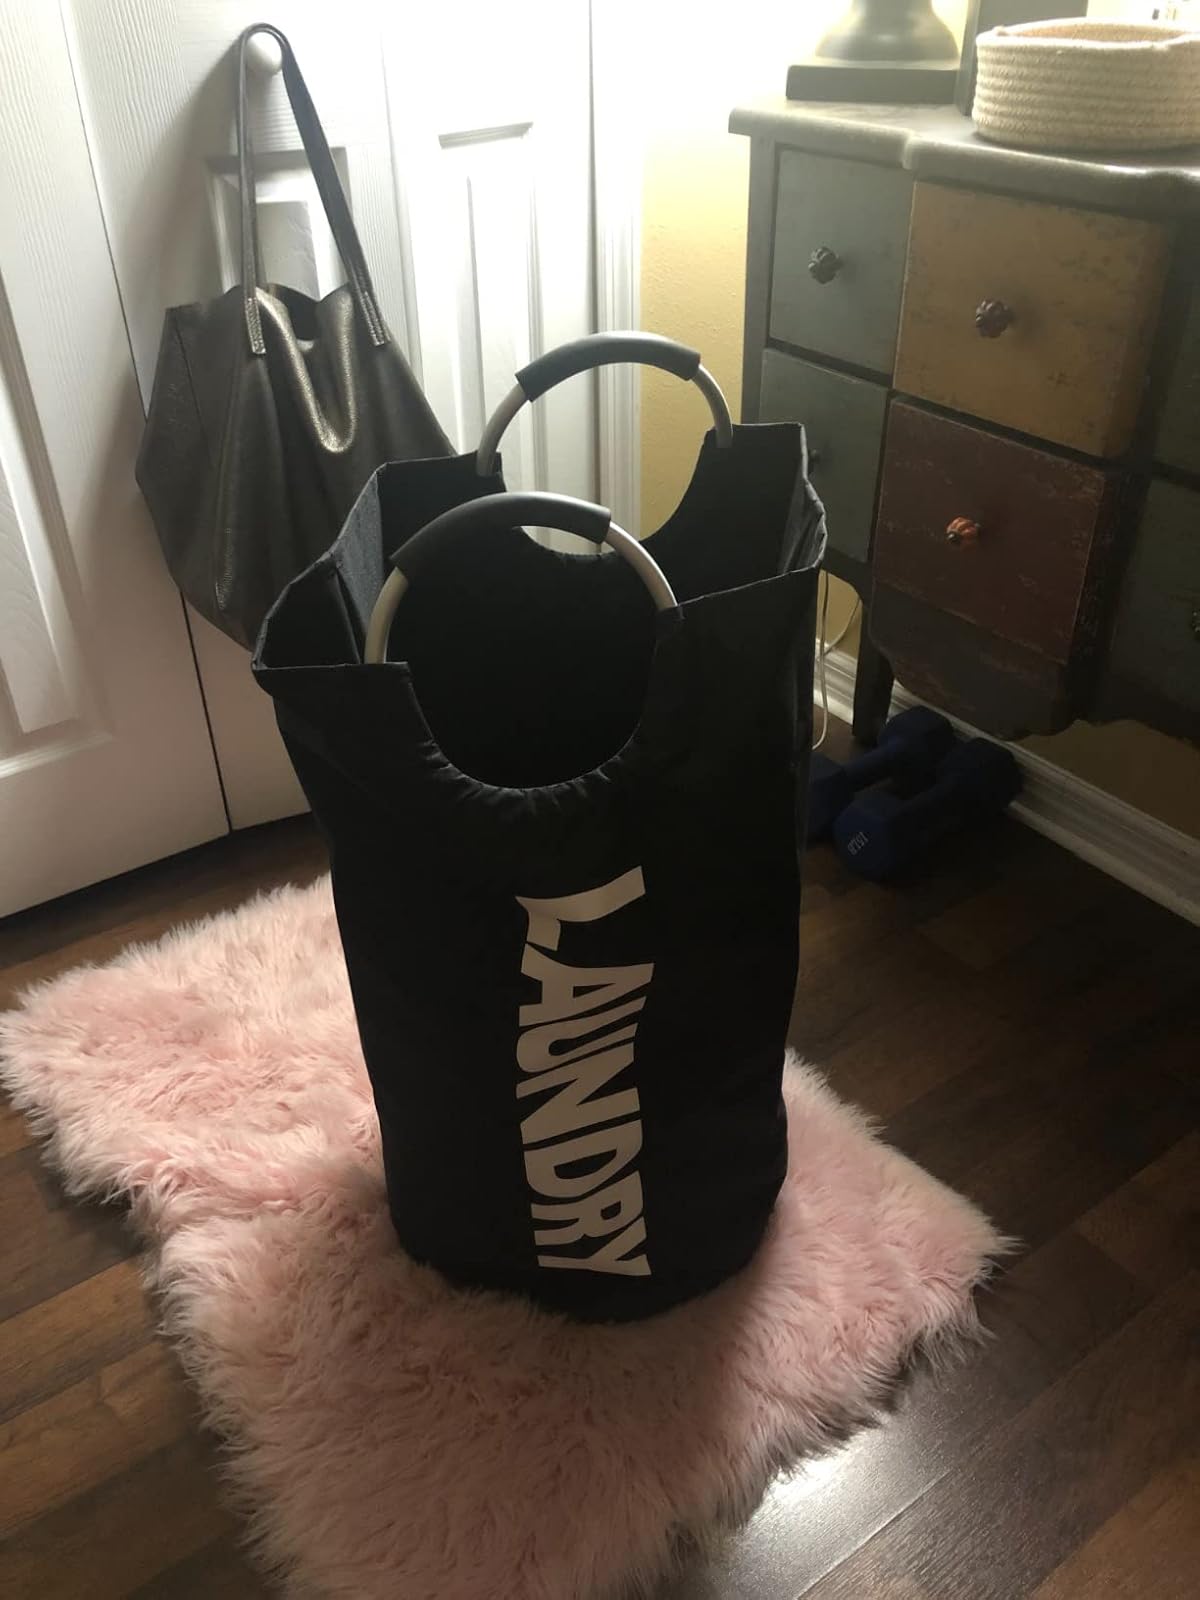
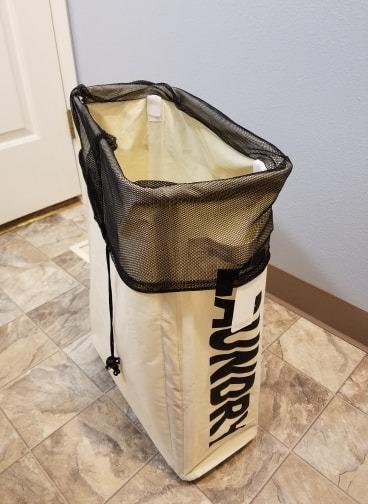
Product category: items_hamper
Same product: no